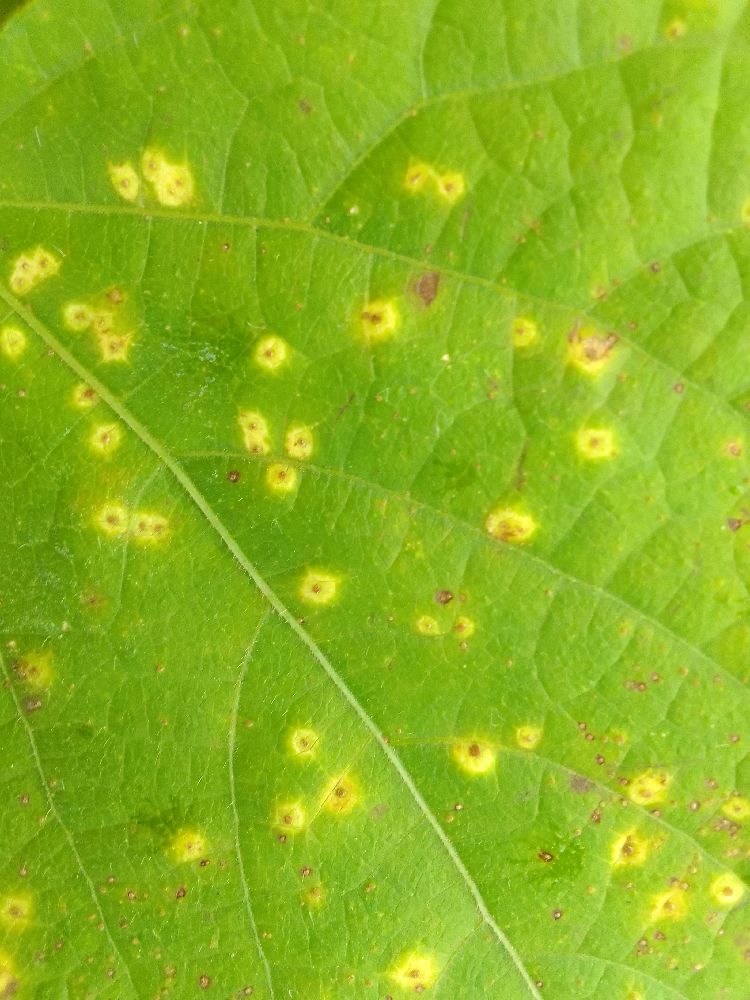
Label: rust